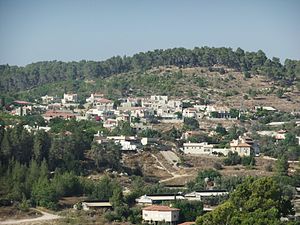
Eshtaol
Eshtaol
Esjtaol er en Moshav i det centrale Israel. Beliggende nord for Beit Shemesh, og hørende ind under Mateh Yehuda Regionale Råd. I 2006 havde Esjtaol en befolkning på 876.